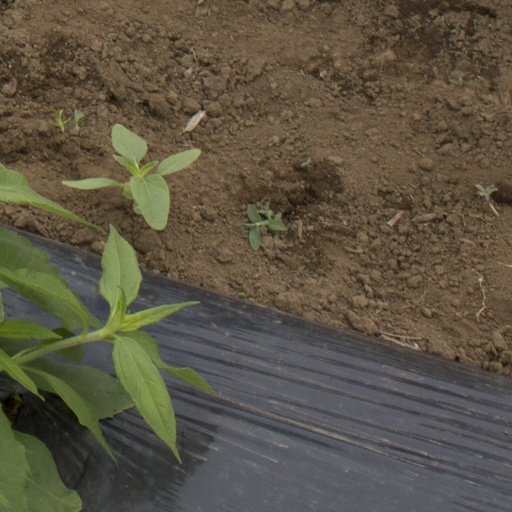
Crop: Jerusalem artichoke